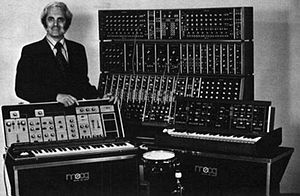
Robert Moog
Robert Moog ved en minimoog samt andre eksempler på synthesizers.
"Robert Arthur ""Bob"" Moog, var en amerikansk pioner inden for elektronisk musik. Han er grundlægger af Moog Music, men er bedst kendt som udvikler af Moog synthesizer.